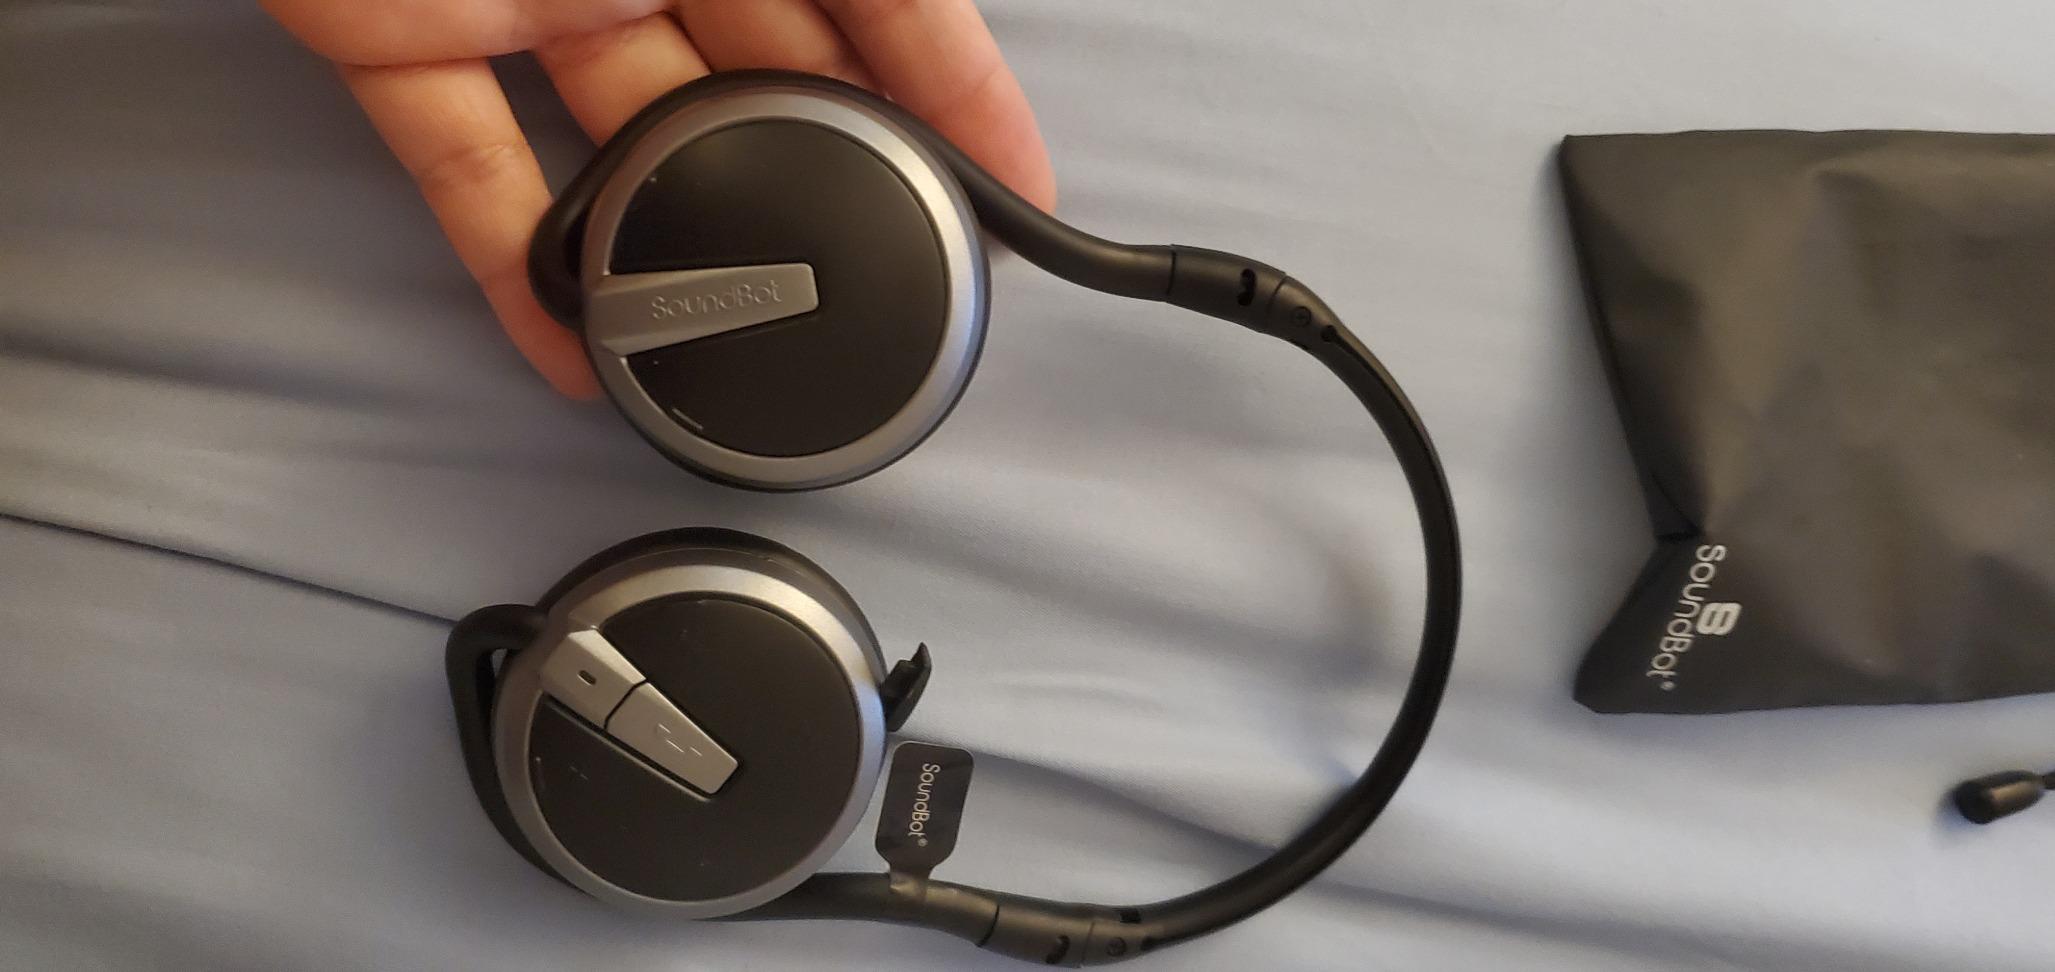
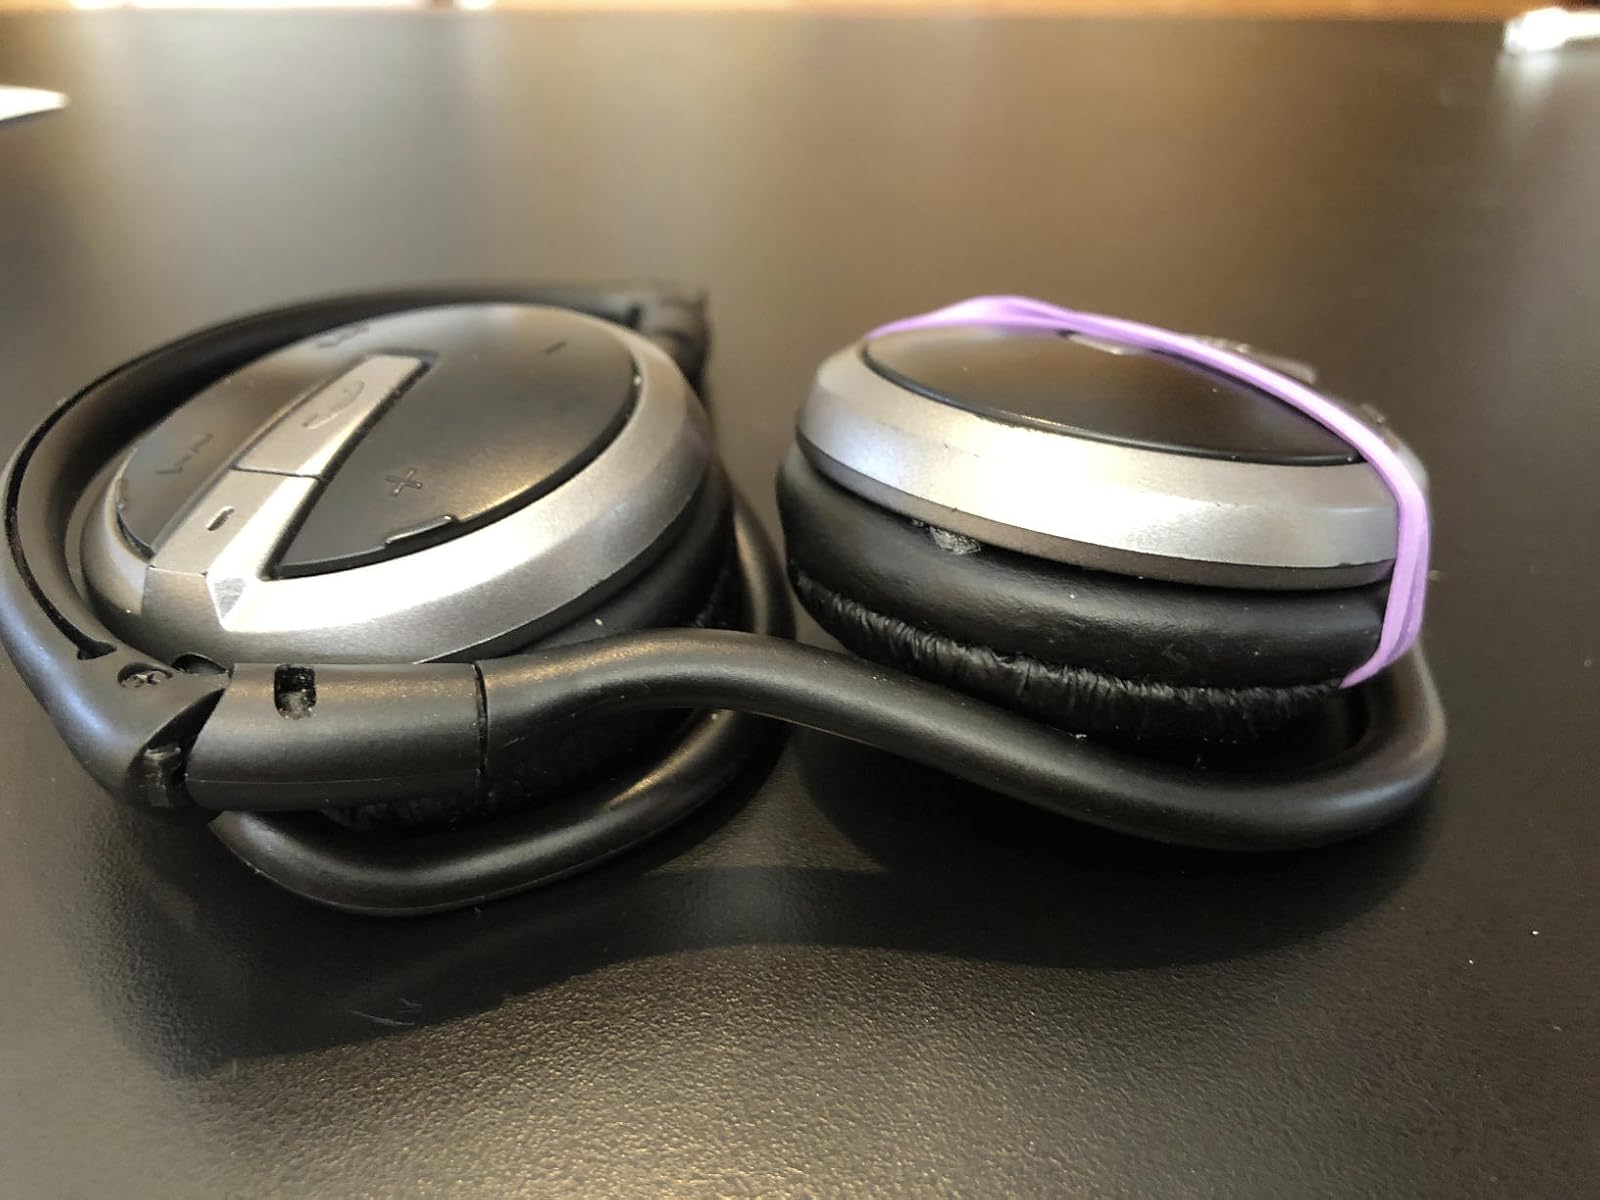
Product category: headphones
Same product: yes